Shesha

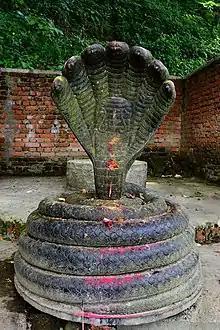
Idol of Shesha, Kathmandu

Shesha, also known by his epithets Sheshanaga and Adishesha, is a serpentine demigod (naga) and king of the serpents (Nagaraja), as well as a primordial being of creation in Hinduism. In the Puranas, Shesha is said to hold all the planets of the universe on his hoods and to constantly sing the glories of Vishnu from all his mouths. He is sometimes referred to as Ananta Shesha.